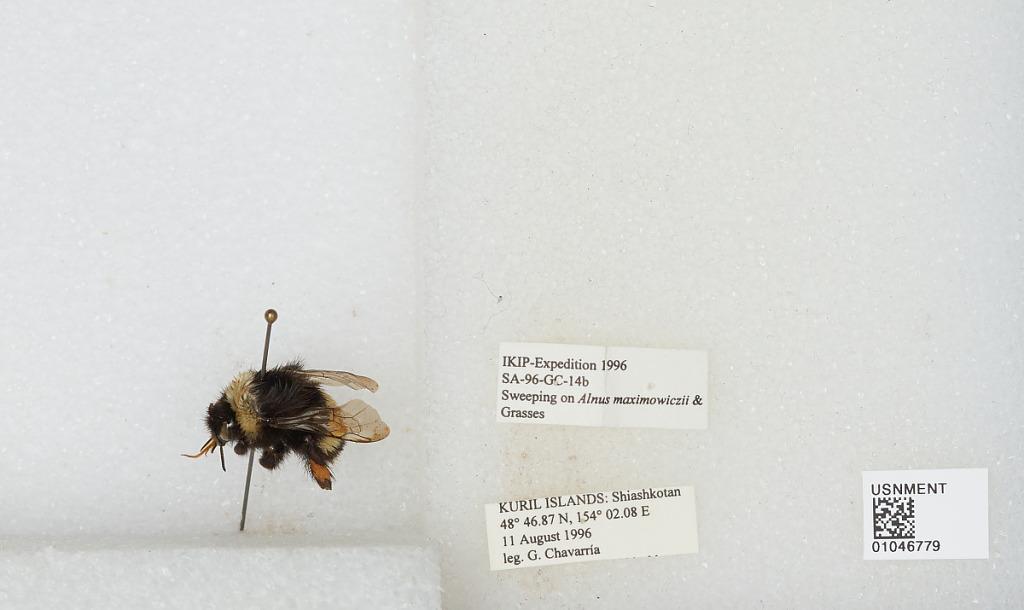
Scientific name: Bombus sp.
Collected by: G. Chavarria
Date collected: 1996-8-11
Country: Russia
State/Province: Sakhalin
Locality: Kuril Islands, Shiashkotan Island
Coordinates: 48.7811, 154.035